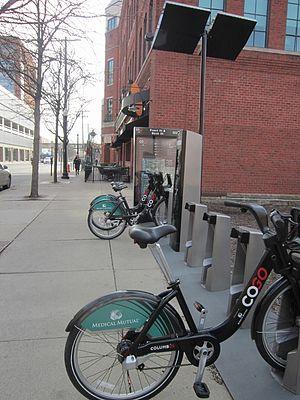
La ville de Columbus est la capitale de l'État de l'Ohio, aux États-Unis, à la confluence des rivières Scioto et Olentangy. C'est la ville la plus peuplée de l'Ohio avec une population de 892 533 habitants et l'une des plus importantes de la région du Midwest. On estime que son agglomération comporte 1 836 911 habitants, ce qui la place derrière Cleveland et Cincinnati, les deux plus grandes aires urbaines de l'État.